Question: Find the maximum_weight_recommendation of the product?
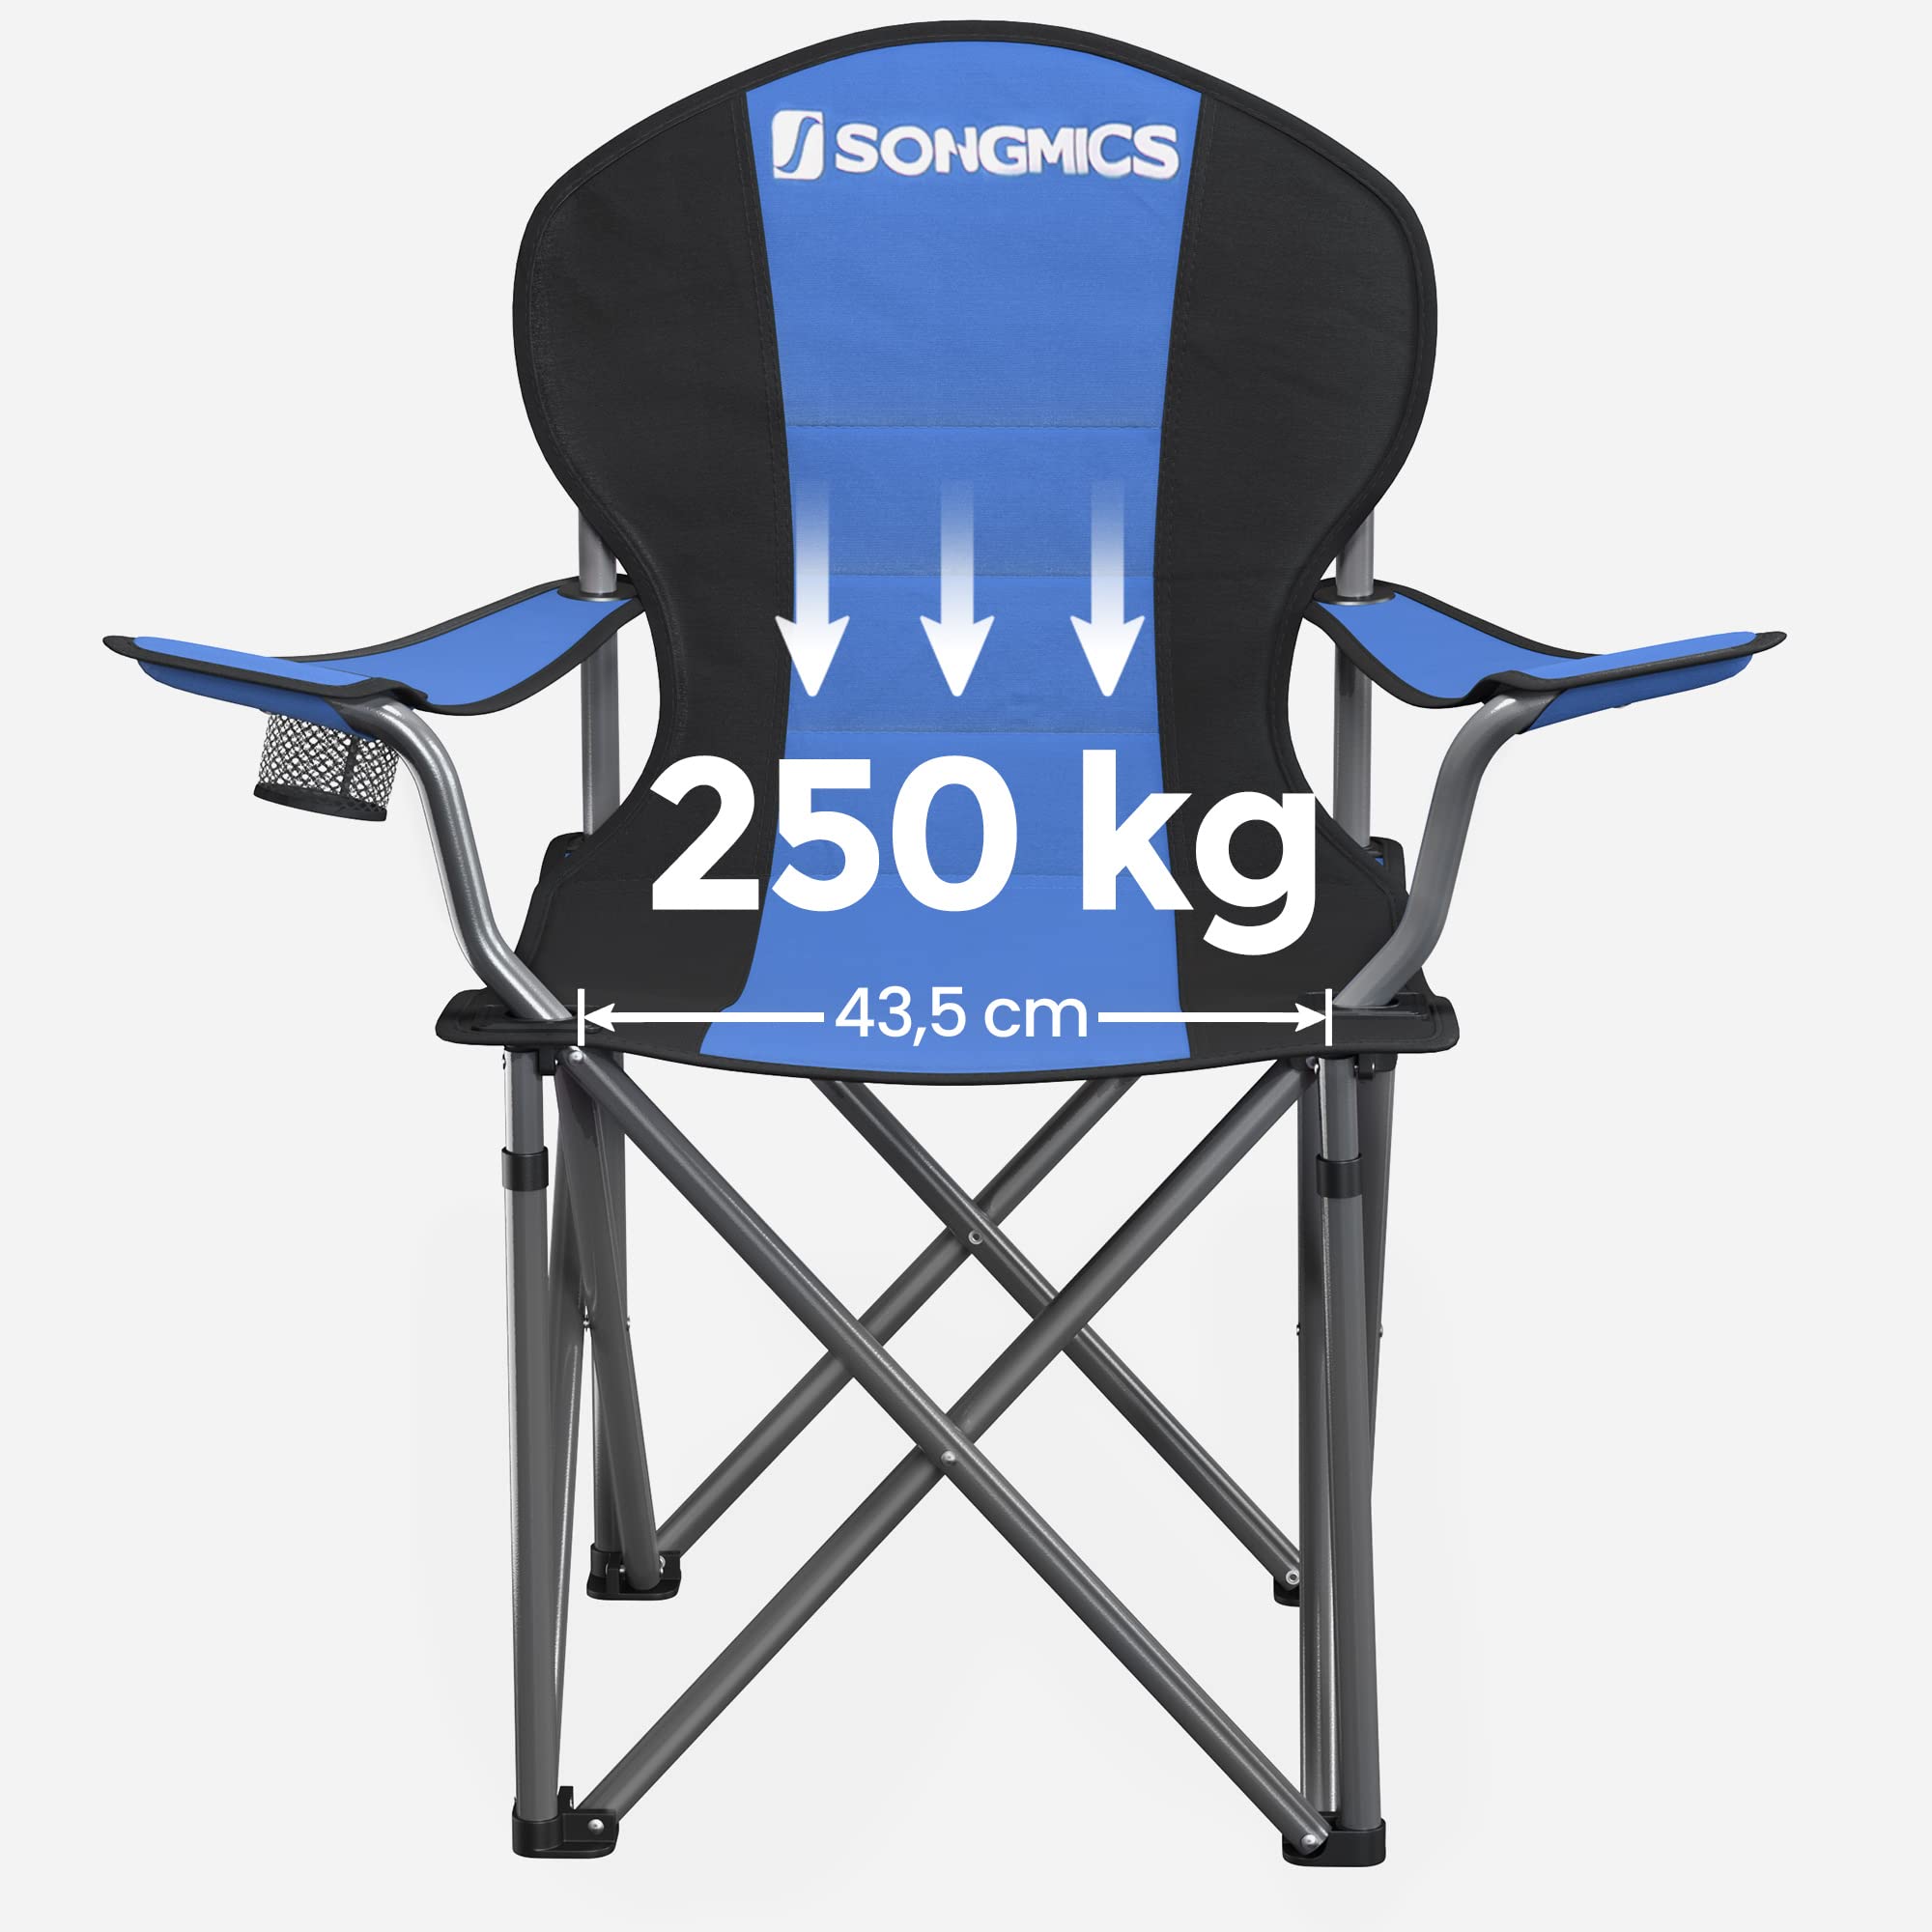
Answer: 250 kilogram